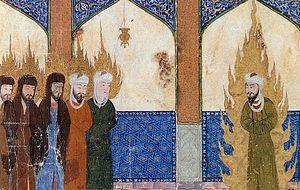
Le terme religion abrahamique désigne les religions monothéistes apparues dans l'héritage d'Abraham soit principalement le judaïsme, le christianisme et l'islam dont les textes et paroles sacrés, respectivement le Tanakh, l'Ancien Testament et le Nouveau Testament de la Bible, et le Coran, évoquent la figure d'Abraham. Il existe également d'autres religions abrahamiques plus minoritaires comme le mandéisme, basé sur l'enseignement de Jean-Baptiste, appelé Yahya en arabe.
Jésus-Christ, le Christ ou simplement Christ est le nom donné par l'ensemble des chrétiens à Jésus de Nazareth, qu'ils considèrent comme le Messie, « l’oint du Seigneur » annoncé par l'Ancien Testament du judaïsme, mort et ressuscité pour le salut des hommes. La plupart des chrétiens reconnaissent Jésus-Christ comme le Fils unique de Dieu et comme l'une des trois personnes du Dieu trinitaire. Sa mère est Marie de Nazareth.